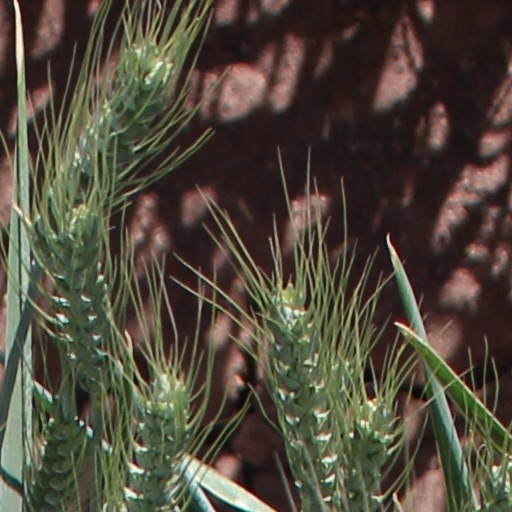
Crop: wheat